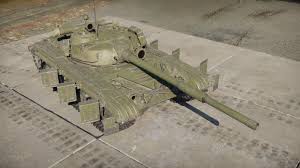
Label: T-64